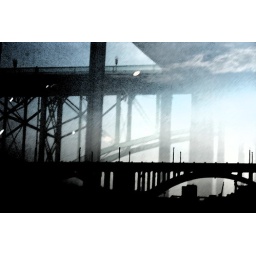
the darker bridge is the bridge you see through the window and the one above is a reflection of a completely different bridge